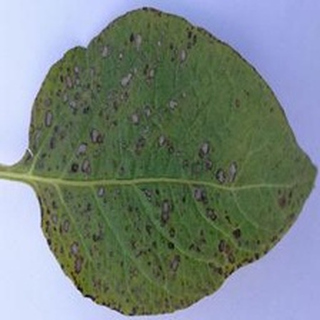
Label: potato_early_blight